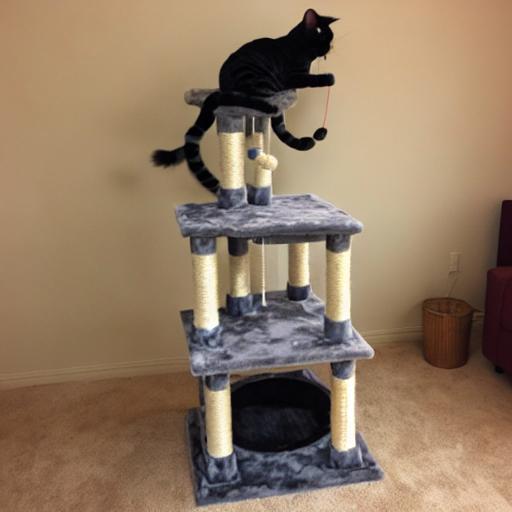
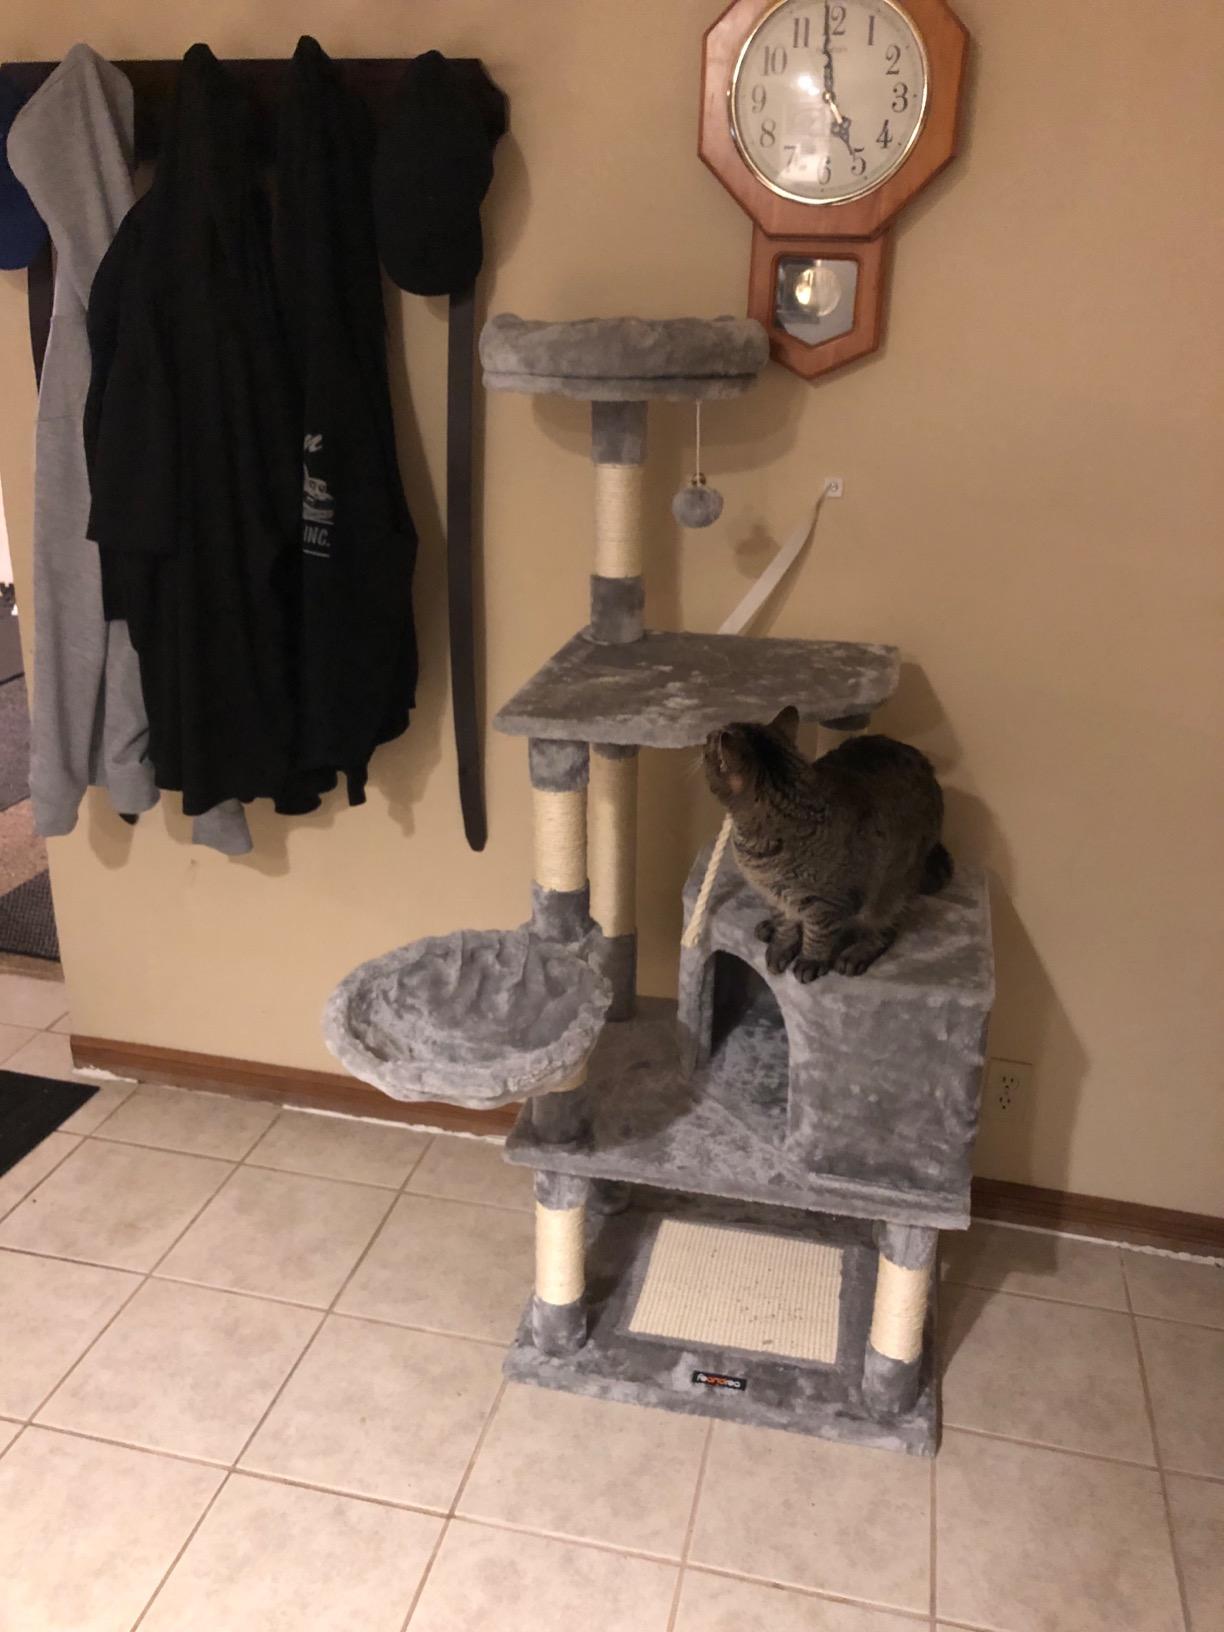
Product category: items_cat tree
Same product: no